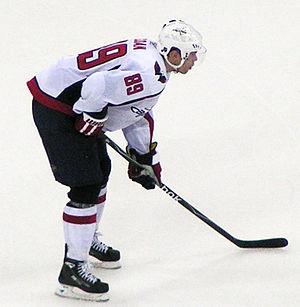
Tyler Sloan est un joueur professionnel de hockey sur glace évoluant à la position de défenseur.